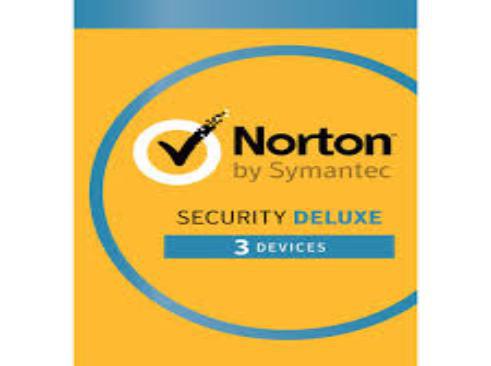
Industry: Necessities